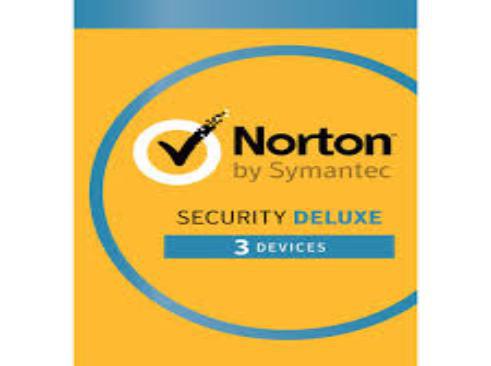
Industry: Necessities